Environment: real
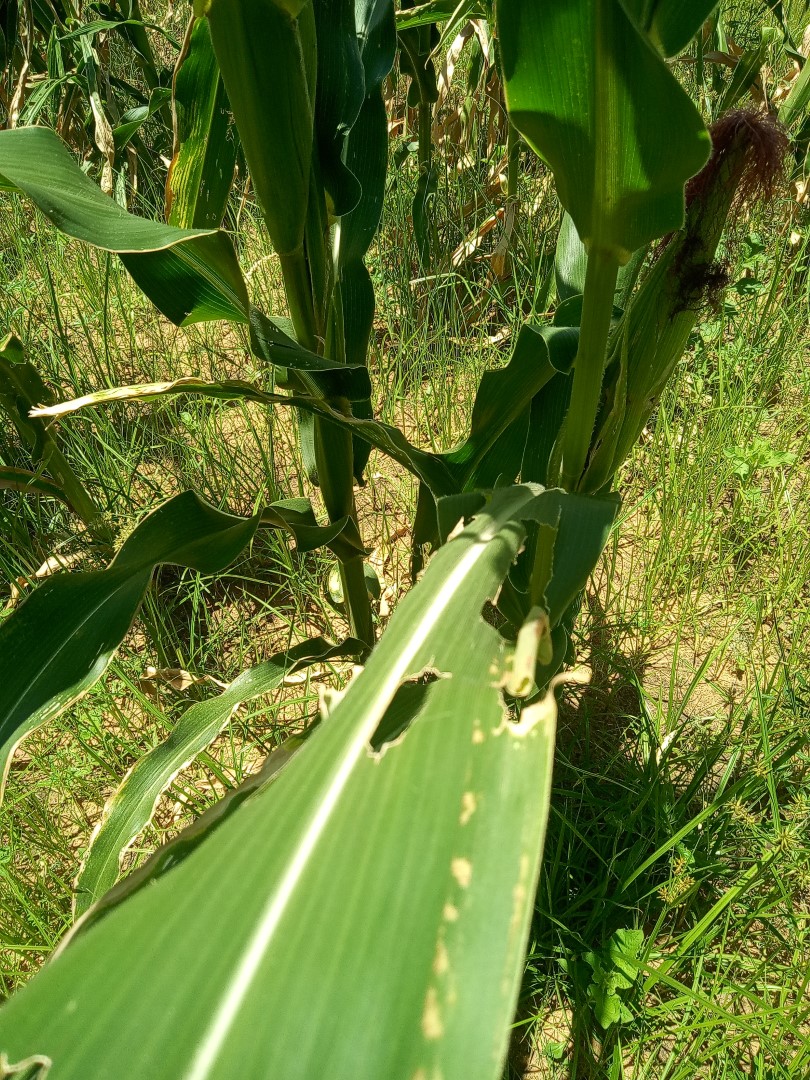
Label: fall_armyworm